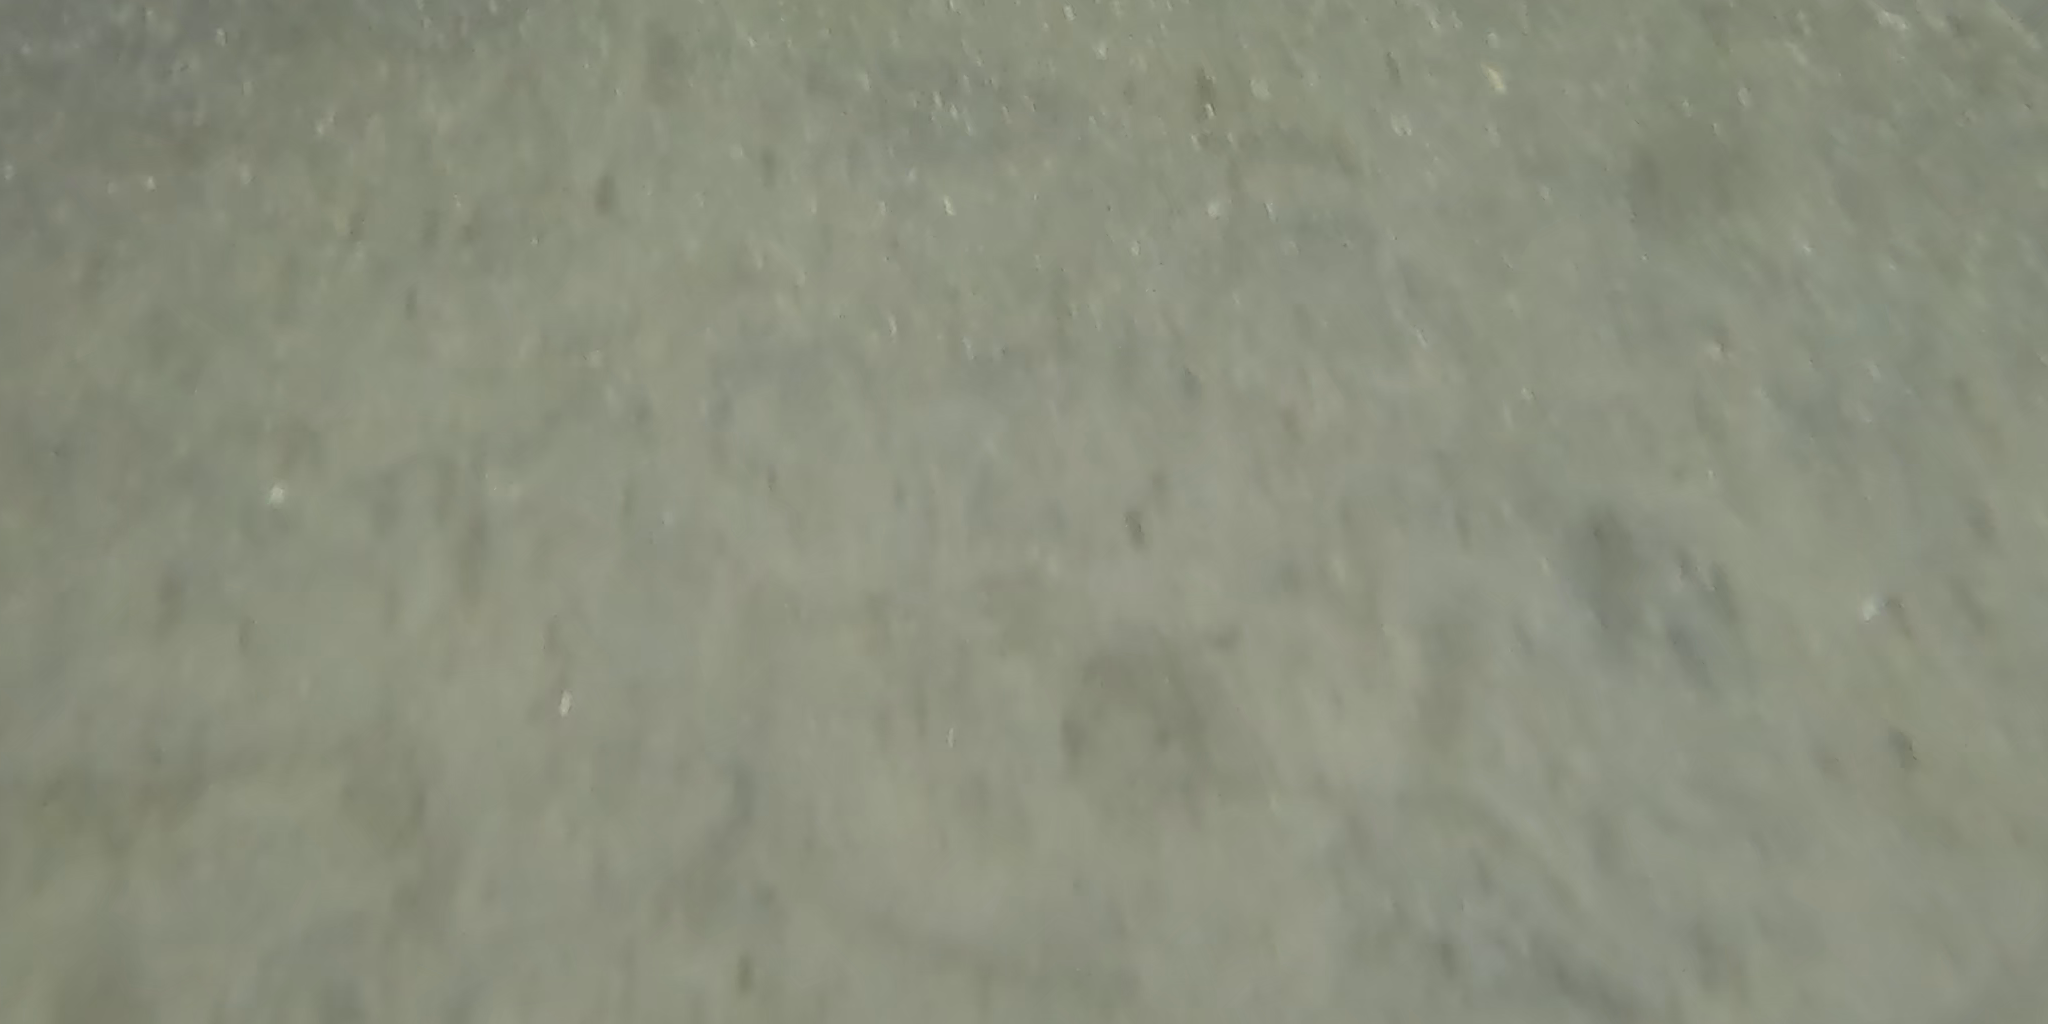
Seabed habitat: sand